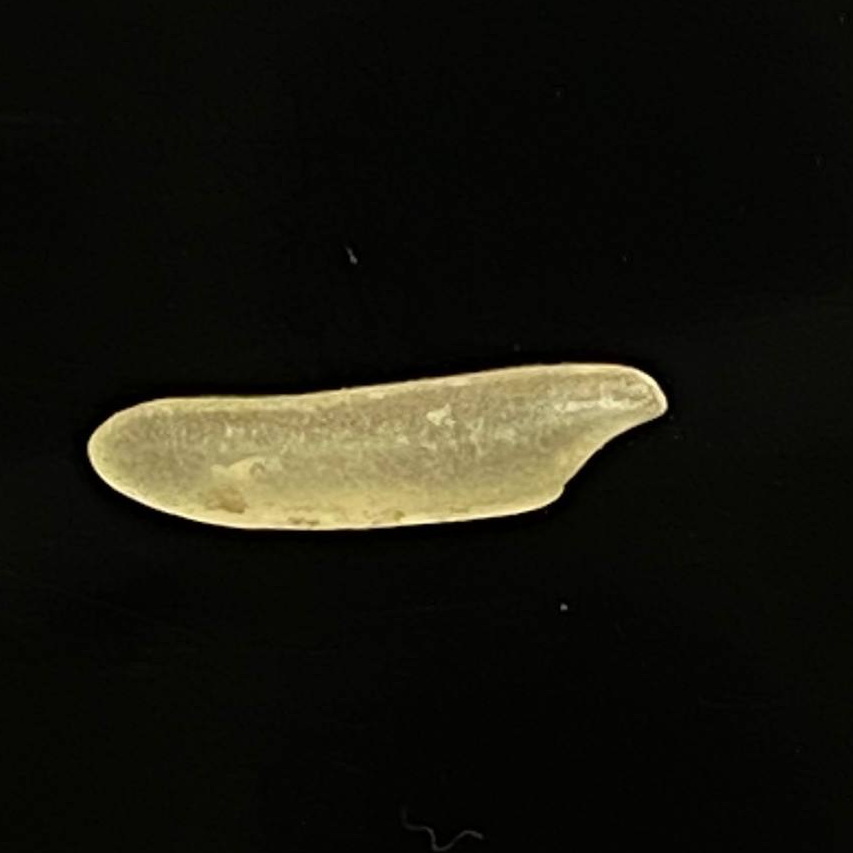
Rice variety: Bashmoti